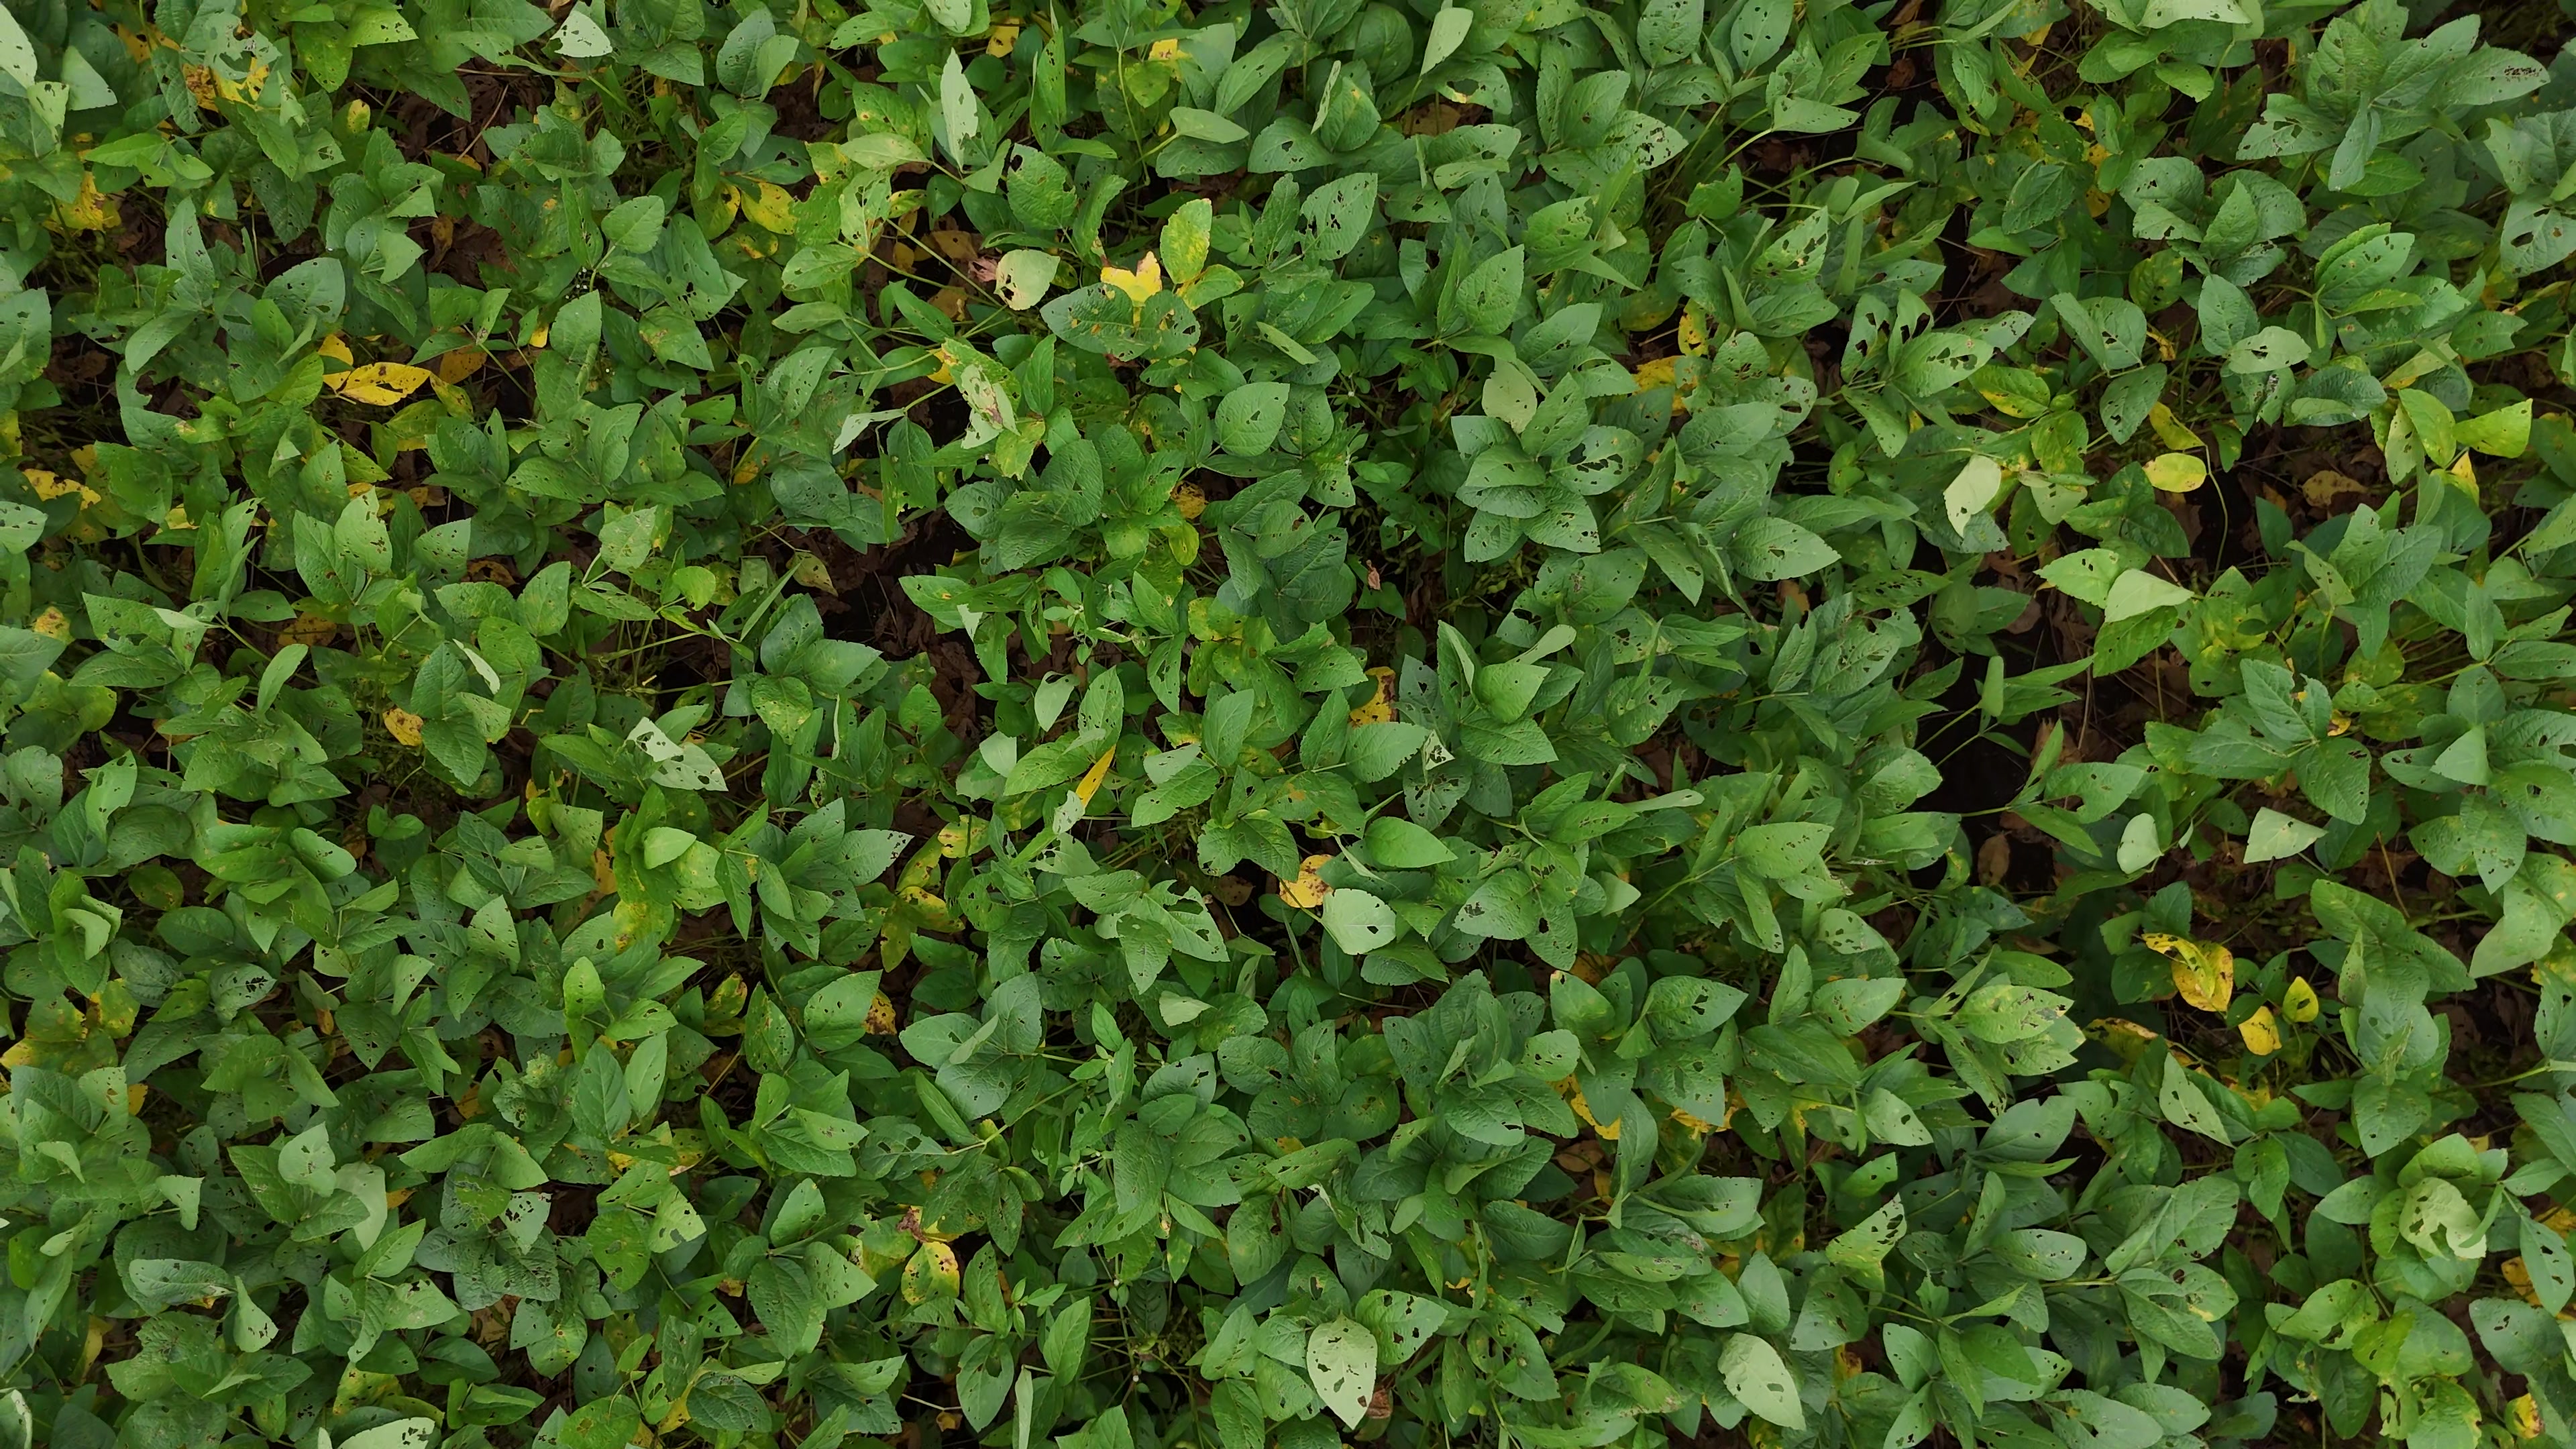
Label: Rust